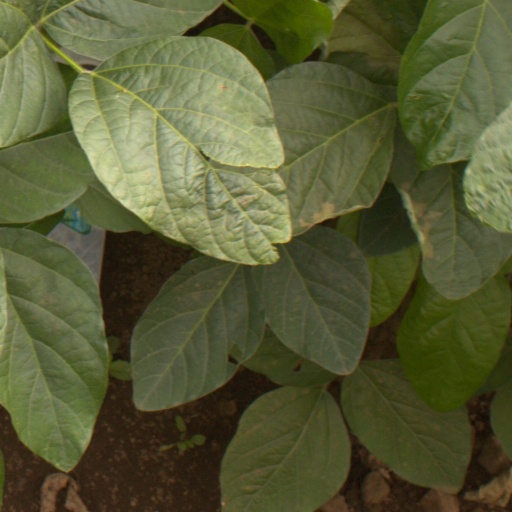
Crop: soybean